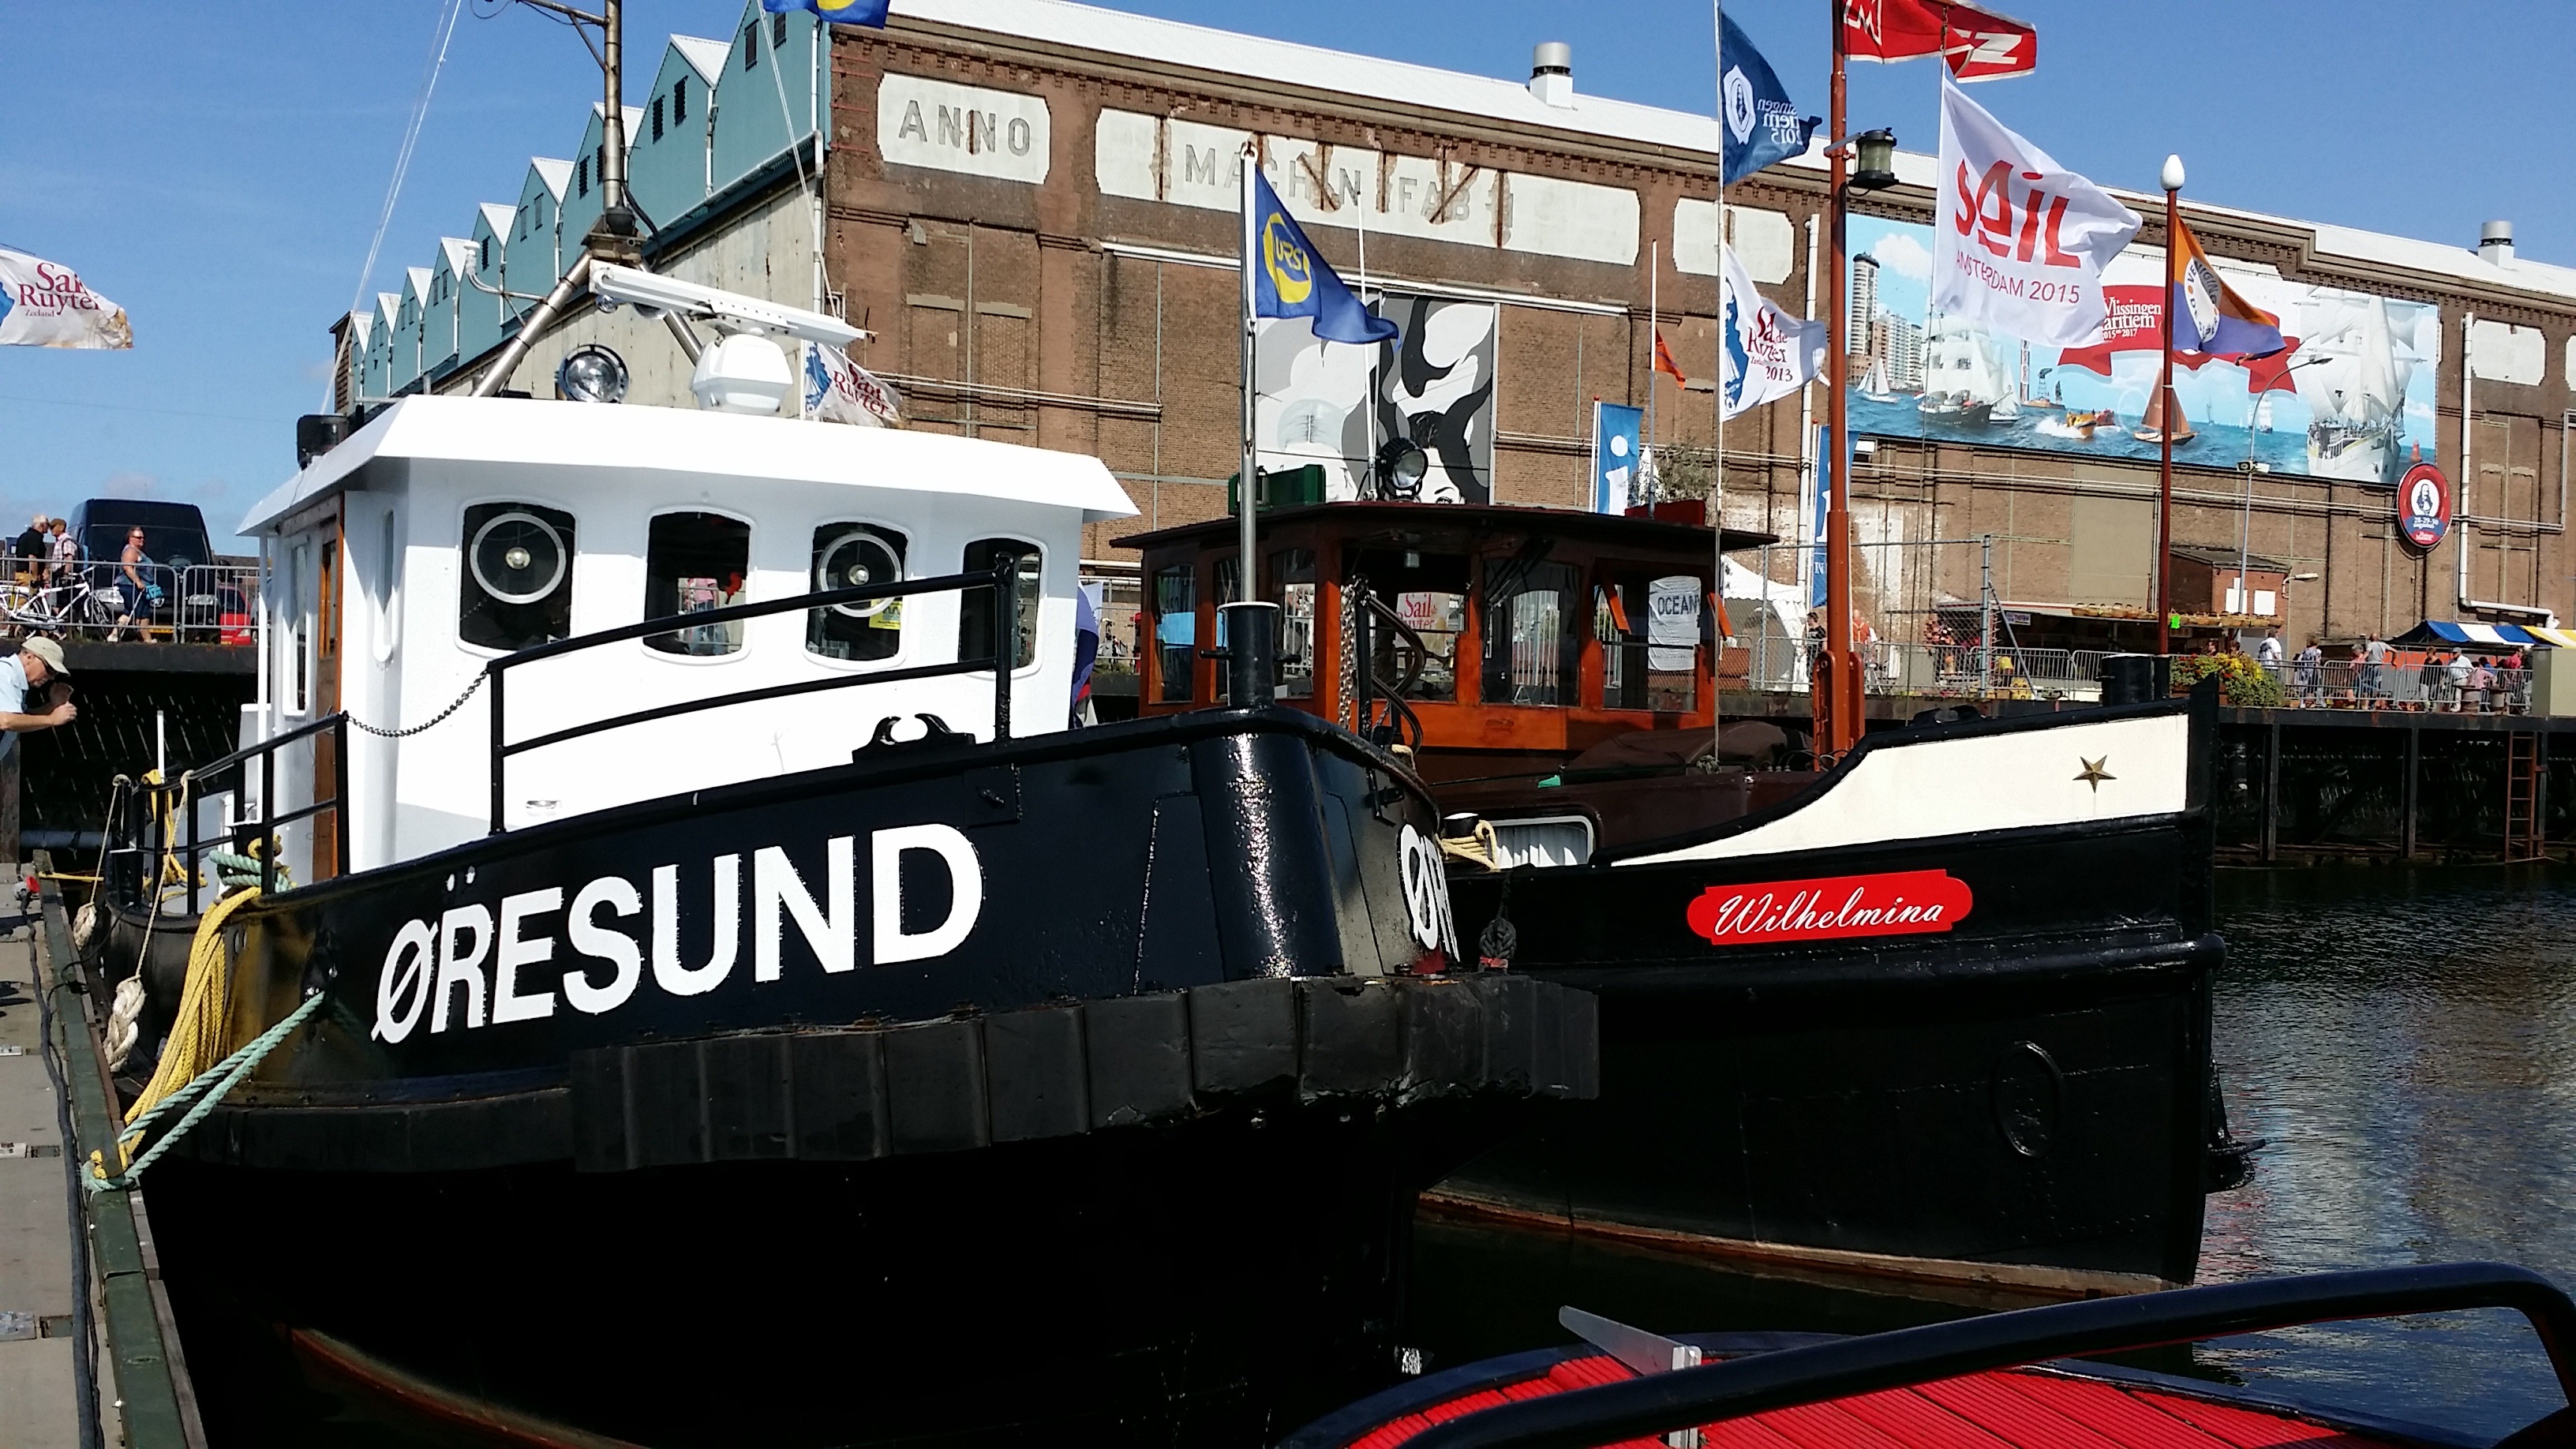
boat, ship, vehicle, harbor, port, waterway, ferry, tugboat, watercraft, norway